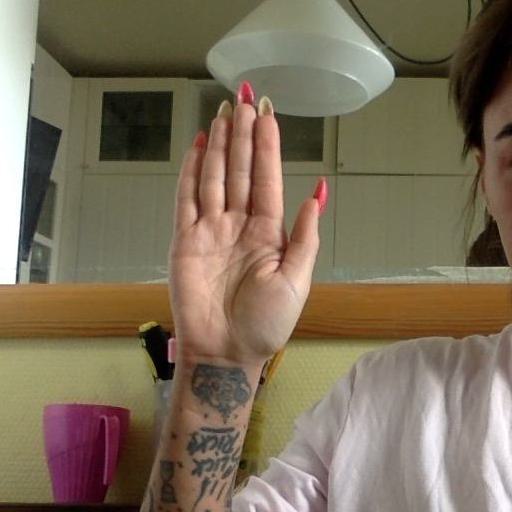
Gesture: stop